Viking Coastal Trail

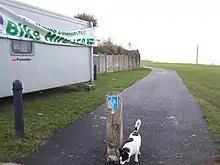
Viking Coastal Trail at Herne Bay (National Cycle Network 15)

The Trail forms the route for many charity local cycle rides, including Thanet Road Runner mountain bike duathlon, which starts as a short 2.4-mile road run from Minnis Bay and continues with nine miles of cycling before another run of 4.5 miles. It is also used by the British Heart Foundation for its annual Viking Bike Ride.